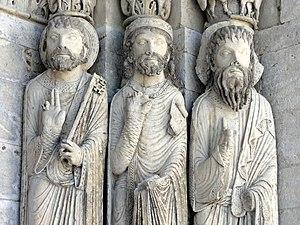
Portail et porche de l'église Saint-Loup, vers 1160 - voir le titre du fichier.
Par sceau de Salomon, on peut entendre deux choses liées :